Ao Tanaka

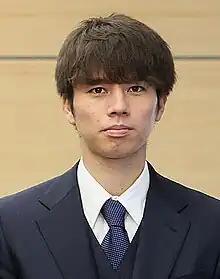
Tanaka in 2022

is a Japanese professional footballer who plays as a midfielder for club Leeds United and the Japan national team.